Dutch Malacca

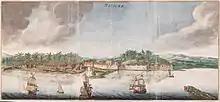
Dutch Malacca, ca. 1665

In the early 17th century, the Dutch East India Company began a campaign to usurp Portuguese power in the East. At that time, the Portuguese had transformed Malacca into an impregnable fortress (the "Fortaleza de Malaca"), controlling access to the sea lanes of the Strait of Malacca and the spice trade there. The Dutch started by launching small incursions and skirmishes against the Portuguese. The first serious attempt was the siege of Malacca in 1606 by the third VOC fleet from the Dutch Republic with eleven ships, under Admiral Cornelis Matelief de Jonge that led to the naval battle of Cape Rachado. Although the Dutch were routed, the Portuguese fleet of Martim Afonso de Castro, the Viceroy of Goa, suffered heavier casualties and the battle rallied the forces of the Sultanate of Johor in an alliance with the Dutch and later on with the Acehnese.